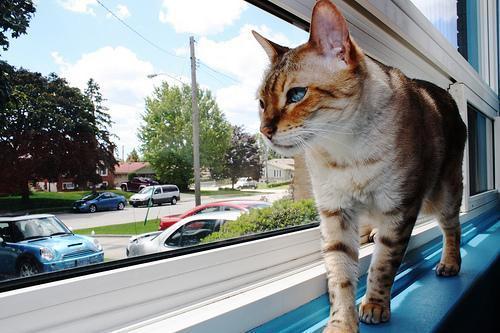
Bengal